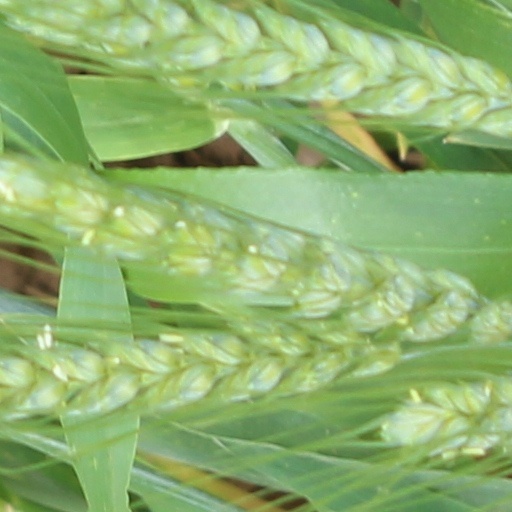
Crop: wheat